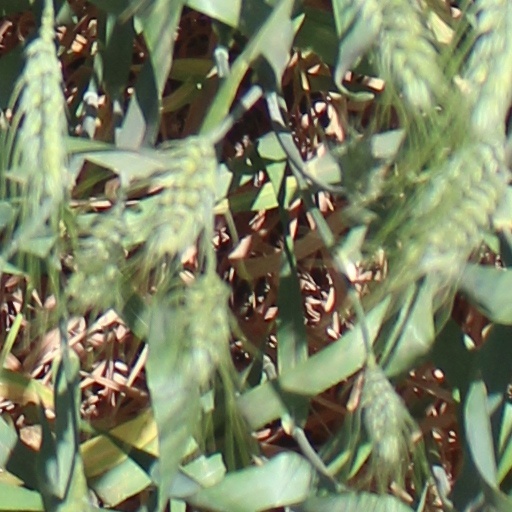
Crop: wheat